Martinja Vas pri Mokronogu

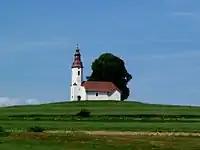
St. Nicholas's Church

The local church, built on a slight elevation east of the settlement, is dedicated to Saint Nicholas and belongs to the Parish of Mokronog. It was first mentioned in written documents dating to 1526 and was restyled in the Baroque in the 17th century. The main altar dates to 1877.